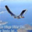
Label: airplane